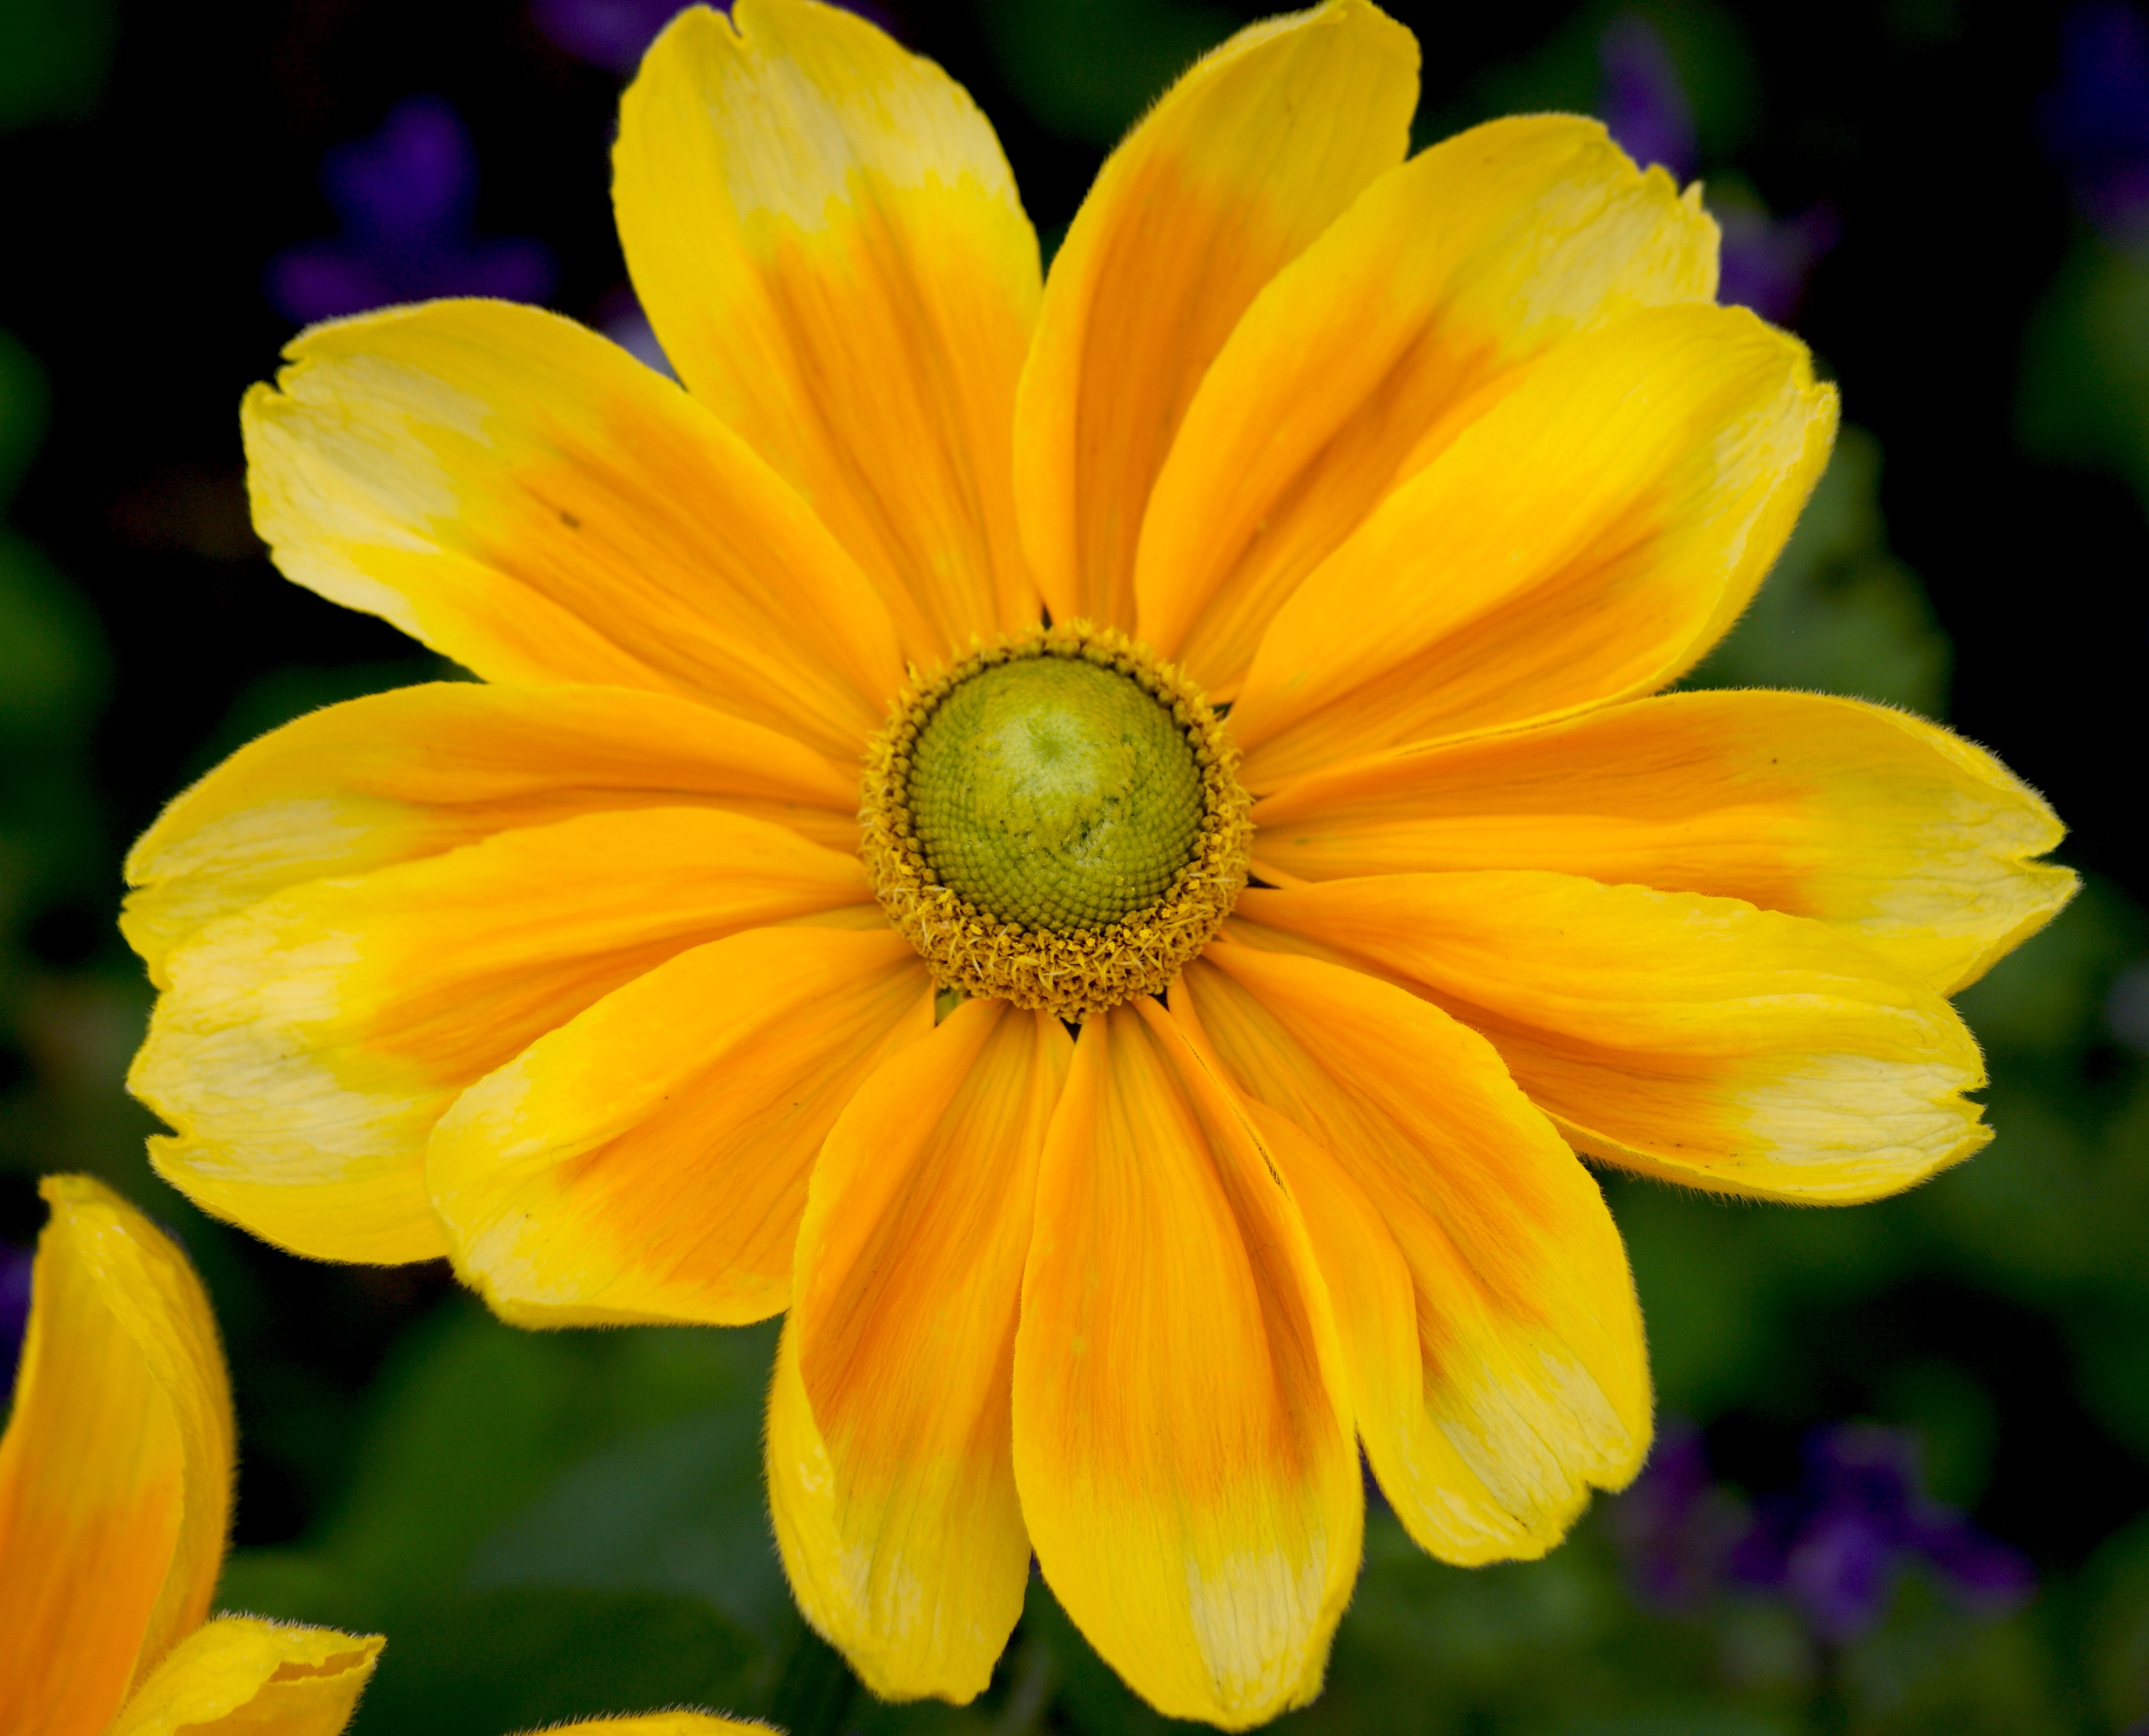
nature, blossom, plant, flower, petal, bloom, summer, orange, herb, yellow, close, flora, wildflower, close up, yellow flowers, macro photography, flowering plant, daisy family, discounts, annual plant, plant stem, land plant